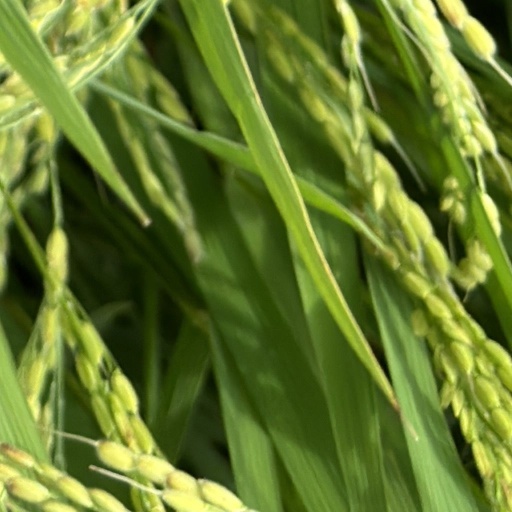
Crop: rice